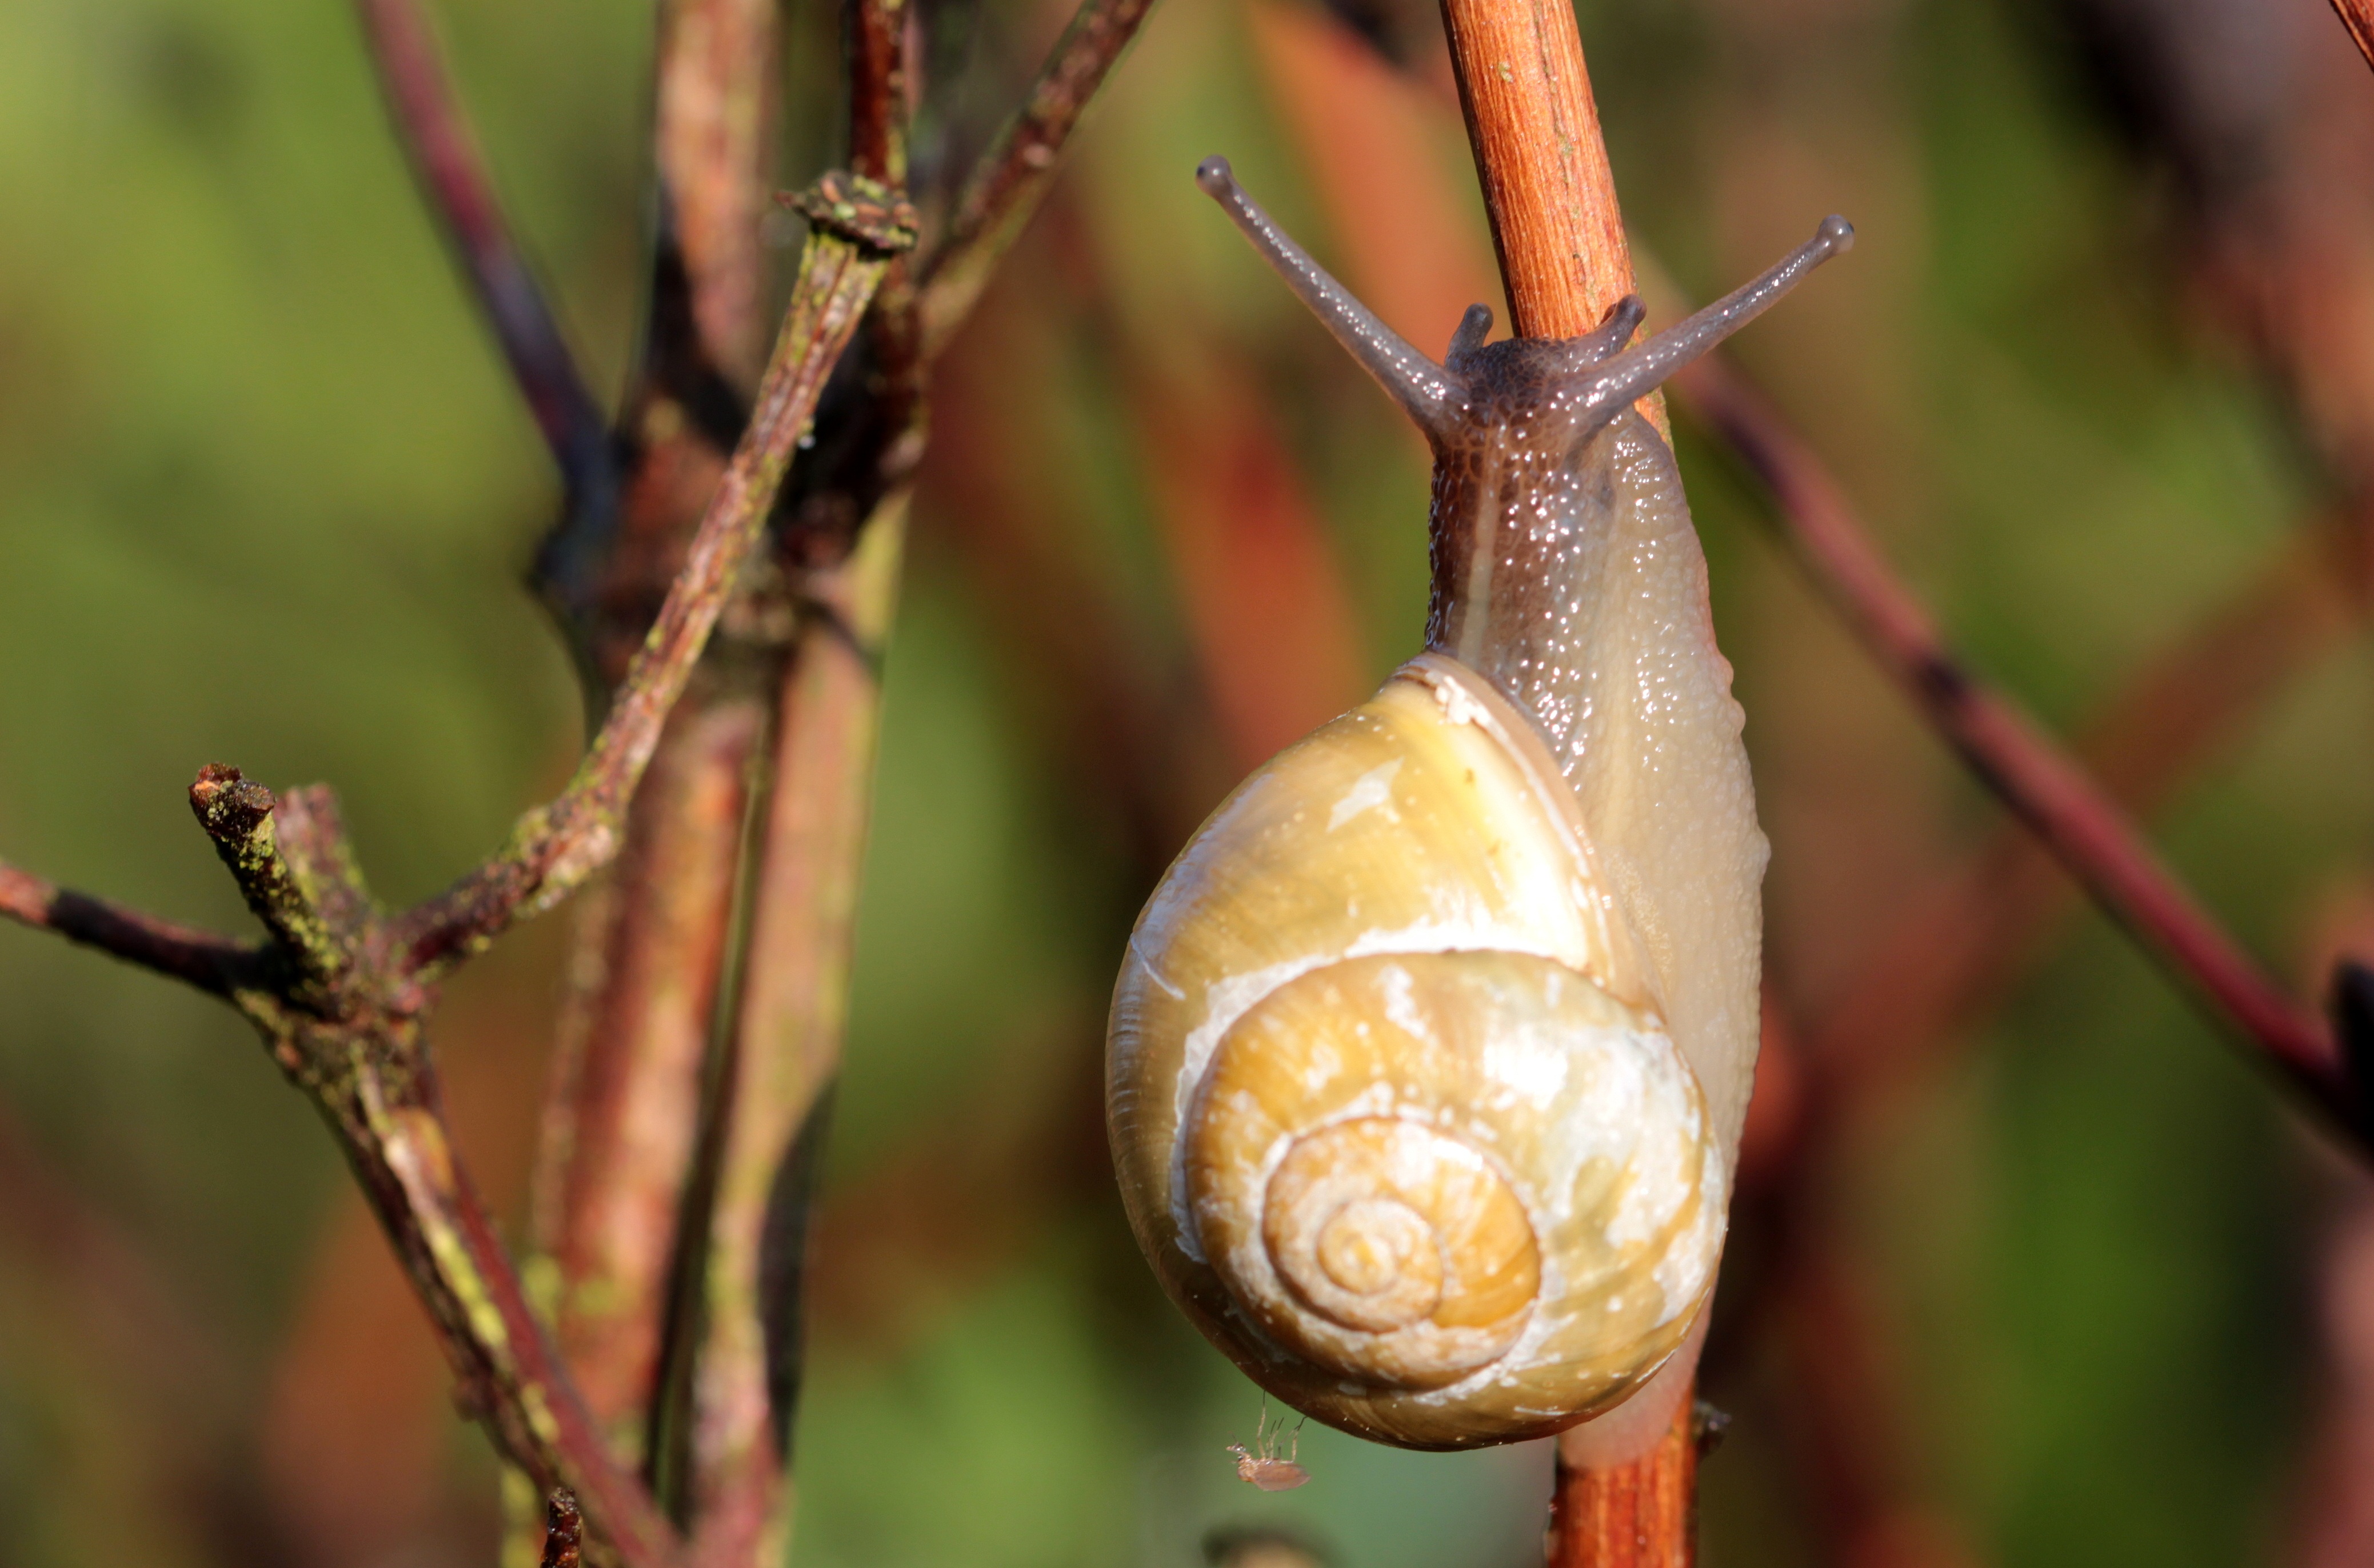
nature, branch, animal, wildlife, reptile, flora, fauna, shell, invertebrate, close up, mollusk, outstretched, snail, creature, molluscs, wirbellos, macro photography, slowly, snail shell, probe, halm, cepaea hortensis, garden b nderschnecke, bearing housing, plant stem, snails and slugs